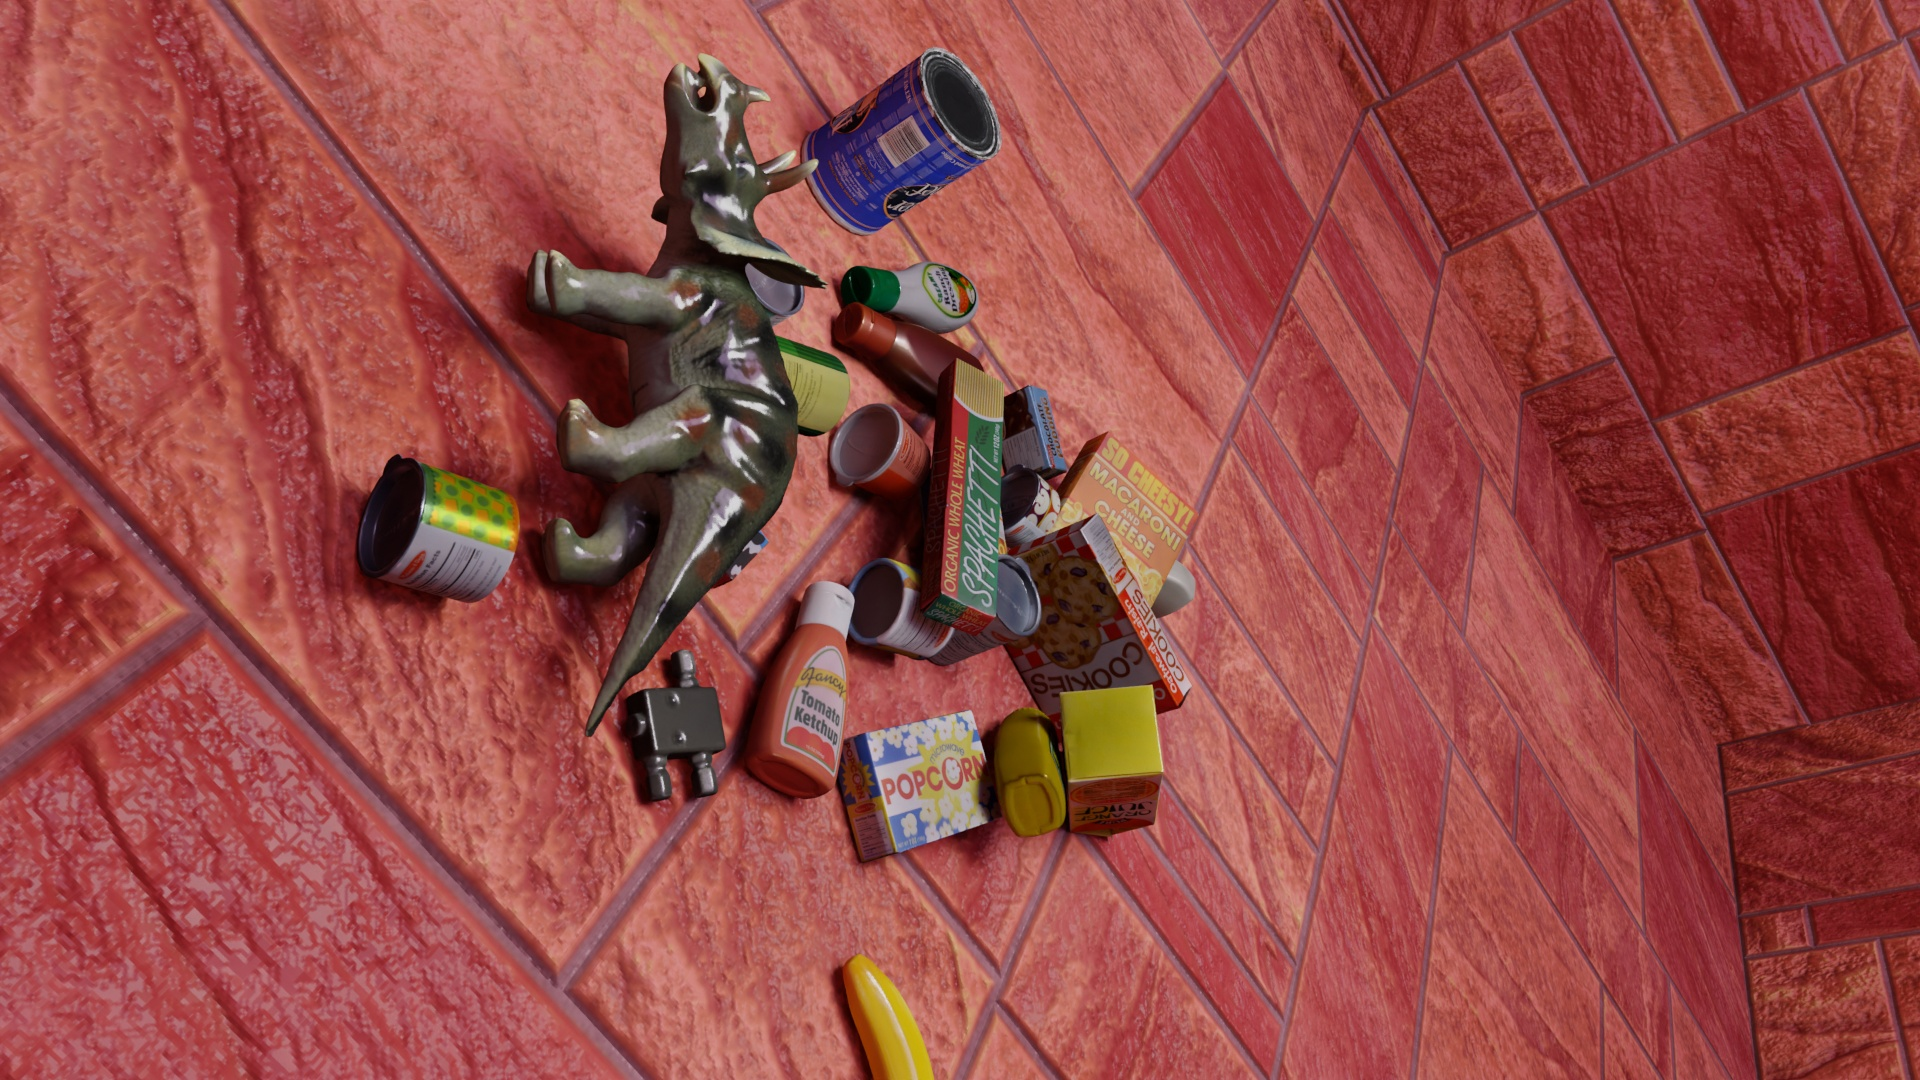
Question:
What are the eight normalized (x, y) image coordinates between 0 and 1 for the cuboid corners of the box of microwave popcorn? Your answer should be a list of normalized (x, y) image coordinates between 0 and 1 with bottom face first then top face, all counter-clockwise.
Answer: [(0.523438, 0.756481), (0.503125, 0.766667), (0.446354, 0.800926), (0.467708, 0.789815), (0.50625, 0.653704), (0.486458, 0.666667), (0.428646, 0.688889), (0.449479, 0.675926)]